Azerbaijani Legion

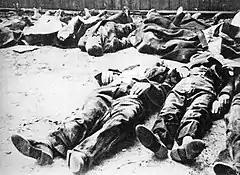
Polish civilians murdered during the Wola massacre in Warsaw, August 1944

Tens of thousands of them were Muslims, where most of them came from the Soviet Union. In December 1941 a top-secret memorandum ordered that the OKW was to create two Muslim units: the Turkestan Legion, consisting of Central Asian Muslim volunteers; such as Turkomans, Uzbeks, Kazakhs, Kyrgyz, Karakalpaks, and Tajiks, and the Kaukasisch-Mohammedanische Legion from Caucasian Muslims volunteers; such as Azerbaijanis, Dagestanis, Ingush, and Lezgins.